List of people from Louisiana

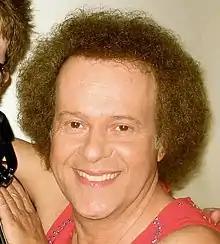
Richard Simmons

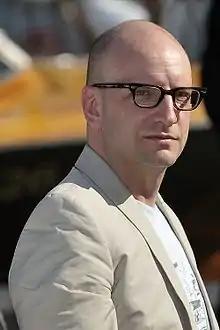
Steven Soderbergh

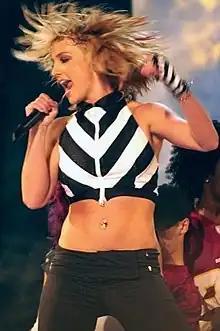
Britney Spears

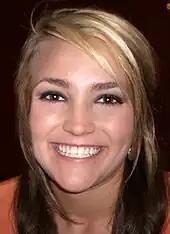
Jamie Lynn Spears

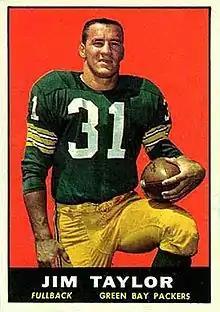
Jim Taylor

Shaquille O'Neal (born 1972), former LSU and NBA player, Basketball Hall of Famer